The Residents

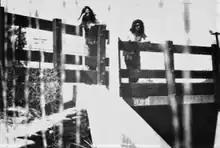
The earliest known photograph of the group, circa 1969

The artists who became the Residents met in high school in Shreveport, Louisiana, in the early 1960s. Around 1965, they began making their first amateur home tape recordings and making art together with a number of friends. In 1966, intending to join the flourishing hippie movement, they headed west for San Francisco, but when their truck broke down in San Mateo, California, they decided to remain there.